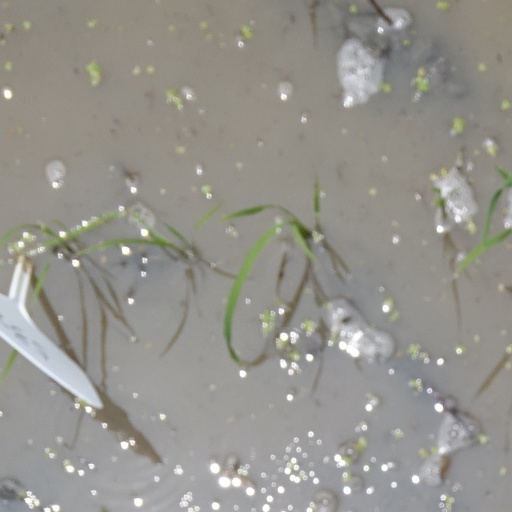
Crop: rice